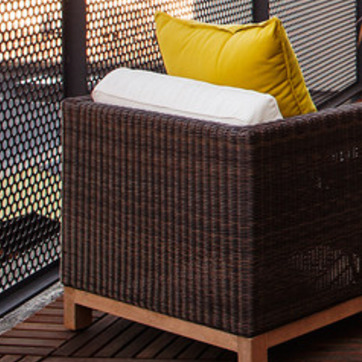
Material: other